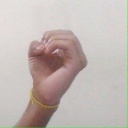
अक्षर: ऊ